François Blondel

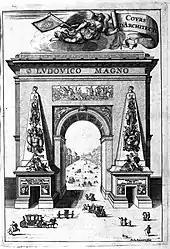
Blondel's Porte Saint-Denis: frontispiece to the "Cours d'architecture"

François Blondel (June 1618 – 21 January 1686) was a soldier, engineer of fortifications, mathematician, diplomat, military and civil engineer and architect, called "the Great Blondel", to distinguish him in a dynasty of French architects. He is remembered for his "Cours d'architecture" which remained a central text for over a century. His precepts placed him in opposition with Claude Perrault in the larger culture war known under the heading "Querelle des anciens et des modernes". If François Blondel was not the most highly reputed among the "académiciens" of his day, his were the writings that most generally circulated among the general public, the "Cours de Mathématiques", the "Art de jetter les Bombes", the "Nouvelle manière de fortifier les places" and, above all his " Cours d'Architecture".